Andries Sanders

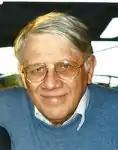

Andries Frans Sanders (born 4 April 1933) is a Dutch psychologist. In the 1980s he was professor at RWTH Aachen Technical University and served as director of its Institut für Psychologie. Sanders was professor of psychology at the Vrije Universiteit Amsterdam between 1989 and 1998.